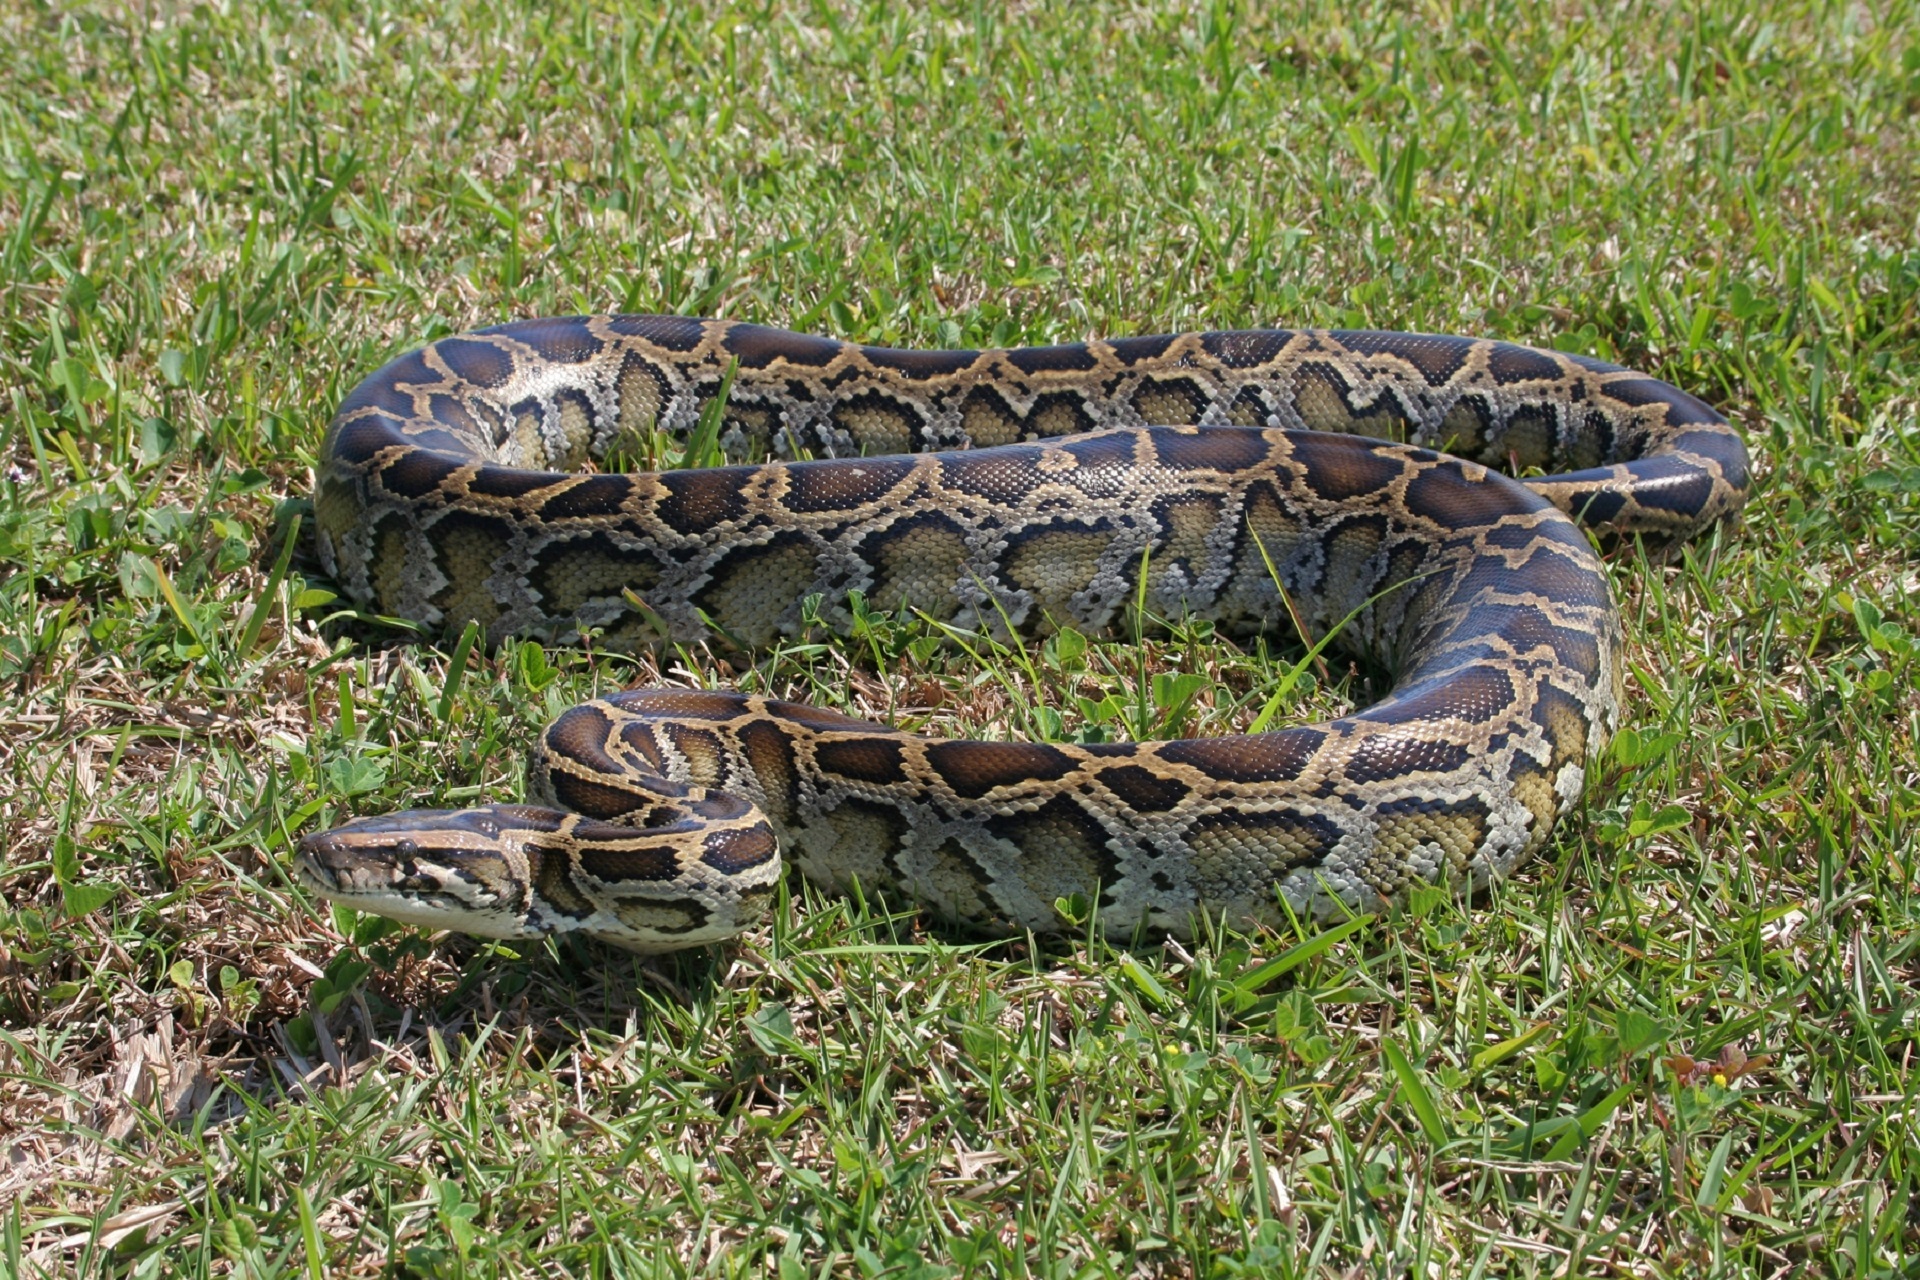
nature, grass, ground, looking, wildlife, portrait, tropical, usa, reptile, fauna, alligator, camouflage, skin, snake, rattlesnake, vertebrate, large, exotic, scales, florida, everglades, coiled, viper, grass snake, burmese python, garter snake, colubridae, boa constrictor, scaled reptile, boas